Brackley

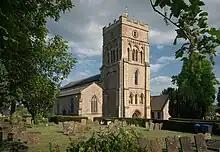
St. Peter's Church in 2023

The oldest part of the Church of England parish church of Saint Peter at the eastern end of the town centre is an 11th-century Norman south doorway. Both the four-bay arcade of the south aisle and the west tower with its niches containing seated statues were added in the 13th century. Next the chancel was rebuilt, probably late in the 13th century. The north arcade and the windows in both the north and south aisles were probably added early in the 14th century, about the same time as the Decorated Gothic chapel was added to the chancel.